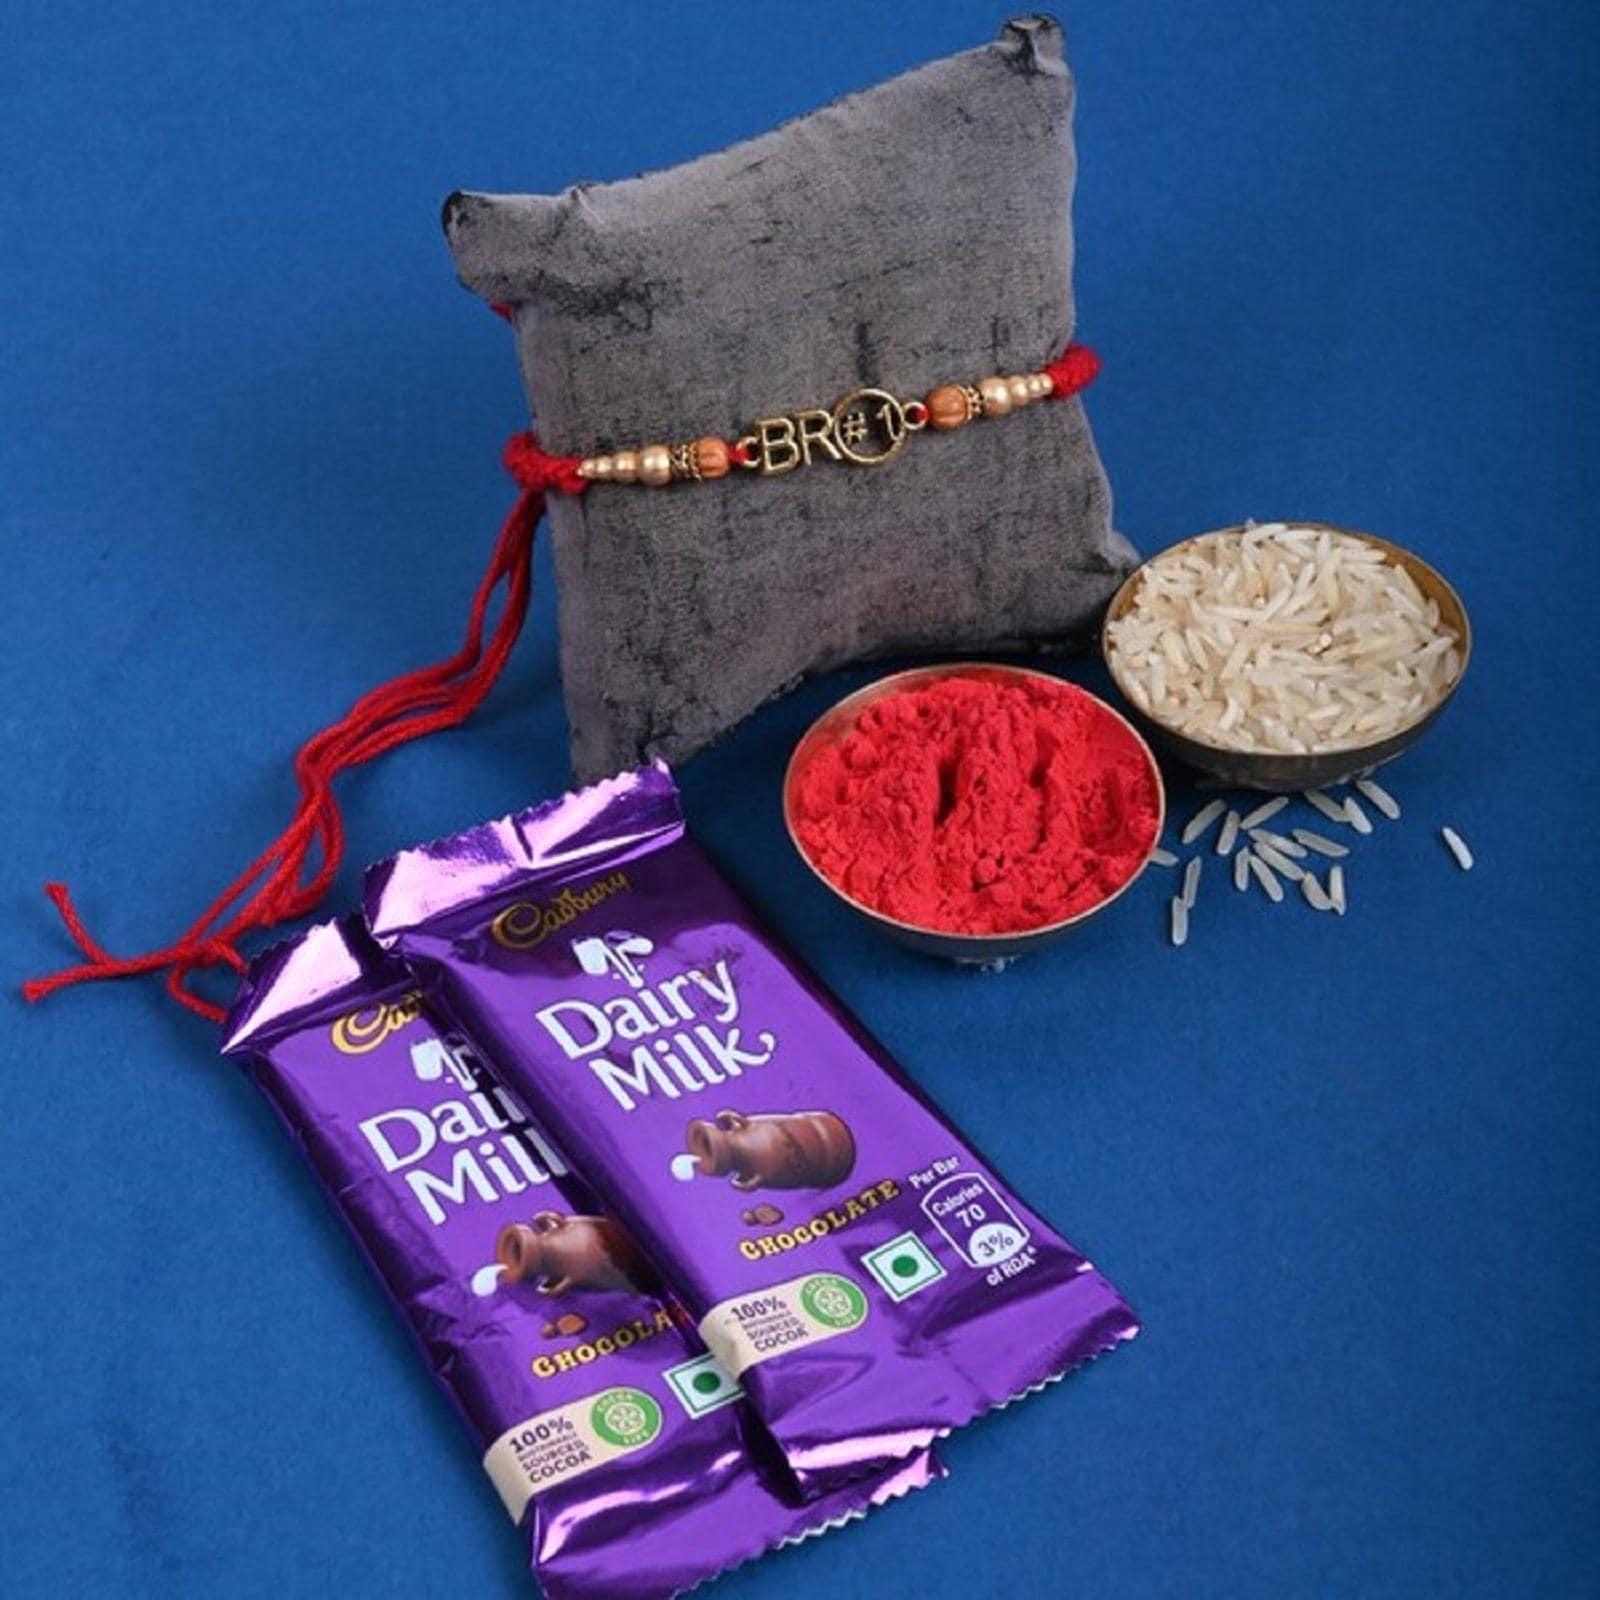
Designer Pearl Rakhi with two Cadbury Chocolate Pack Of 1
Type: Rakhis
Brand: FNPCRAFT
Price: Rs. 300
 Includes Rakhi, Roli Chawal, two Cadbury Chocolate Designs may vary and will be sent as per availability .Images are for Representation purpose only.We began with a vision to provide quality and trendy fashion jewellery and Rakhi products to consumers at competitive prices. We exist to Craft High Quality and appealing Ethnic Jewellery and Rakhi. 100% Genuine Quality Product.Specially designed handcrafted traditional designer rakhi.Designer rakhi - a touch of modernity into the traditional and sacred thread of rakhi. The rakhi thread is introduced for the celebration of the festival of rakhi that is also known as â€˜raksha bandhanâ€™. It is the sacred thread that every sister ties on the wrist of their brother, while praying to god for their well being.Rakhi is the festival of expressing the feelings of love. Thus what can be better than expressing it your loving brother by bringing a designer rakhi for him this year. In our range of designer rakhi, there is a vast choice for selecting the best one for your brother.Roli Chawal The two most important ingredient of rakhi pooja thali is Roli and Chawal. Both are used for applying the auspicious tikka on brother's forehead while performing the rituals of Raksha Bandhan.Superior Quality & Skin Friendly: High Quality as per International Standards that makes it very skin friendly. It has been made from toxic free materials Anti-Allergic and Safe for Skin. It can be worn over long time periods without any complains of ach and swelling. Made from Premium Quality Material this product assures to remain in its Original Glory even after years of usage.